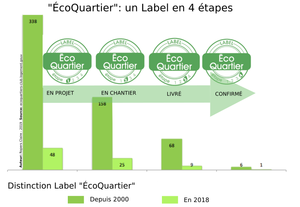
""ÉcoQuartier"": un label en 4 étapes"
Un écoquartier est un quartier urbain à caractéristiques écologiques modernes. Ce néologisme désigne un type de planification urbaine qui vise à associer la maîtrise des ressources nécessaires à la population et aux activités de production économiques, à la maîtrise des déchets qu'ils produisent. Il comprend une fourniture locale de l'énergie ainsi qu'un retraitement des déchets sur leur aire de production, compte tenu des techniques et des circuits courts de recyclage et de distribution connus respectant les réglementations en vigueur. C'est une unité d'aménagement qui produit accessoirement une unité culturelle. Cette caractéristique de maîtrise dépend généralement d'une implication des habitants.